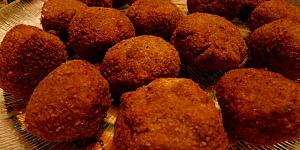
croquetas de gambas al ajillo